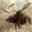
Label: deer